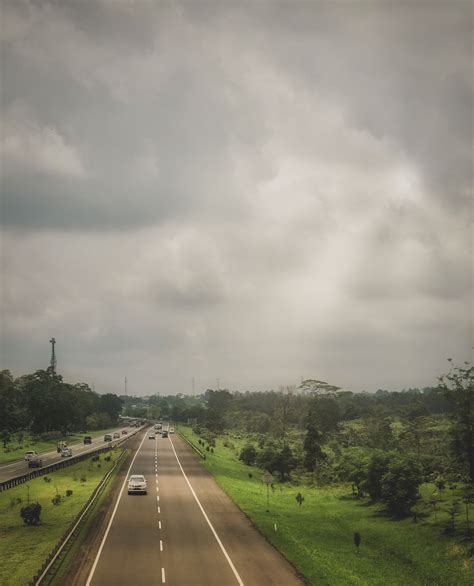
Weather: cloudy or overcast